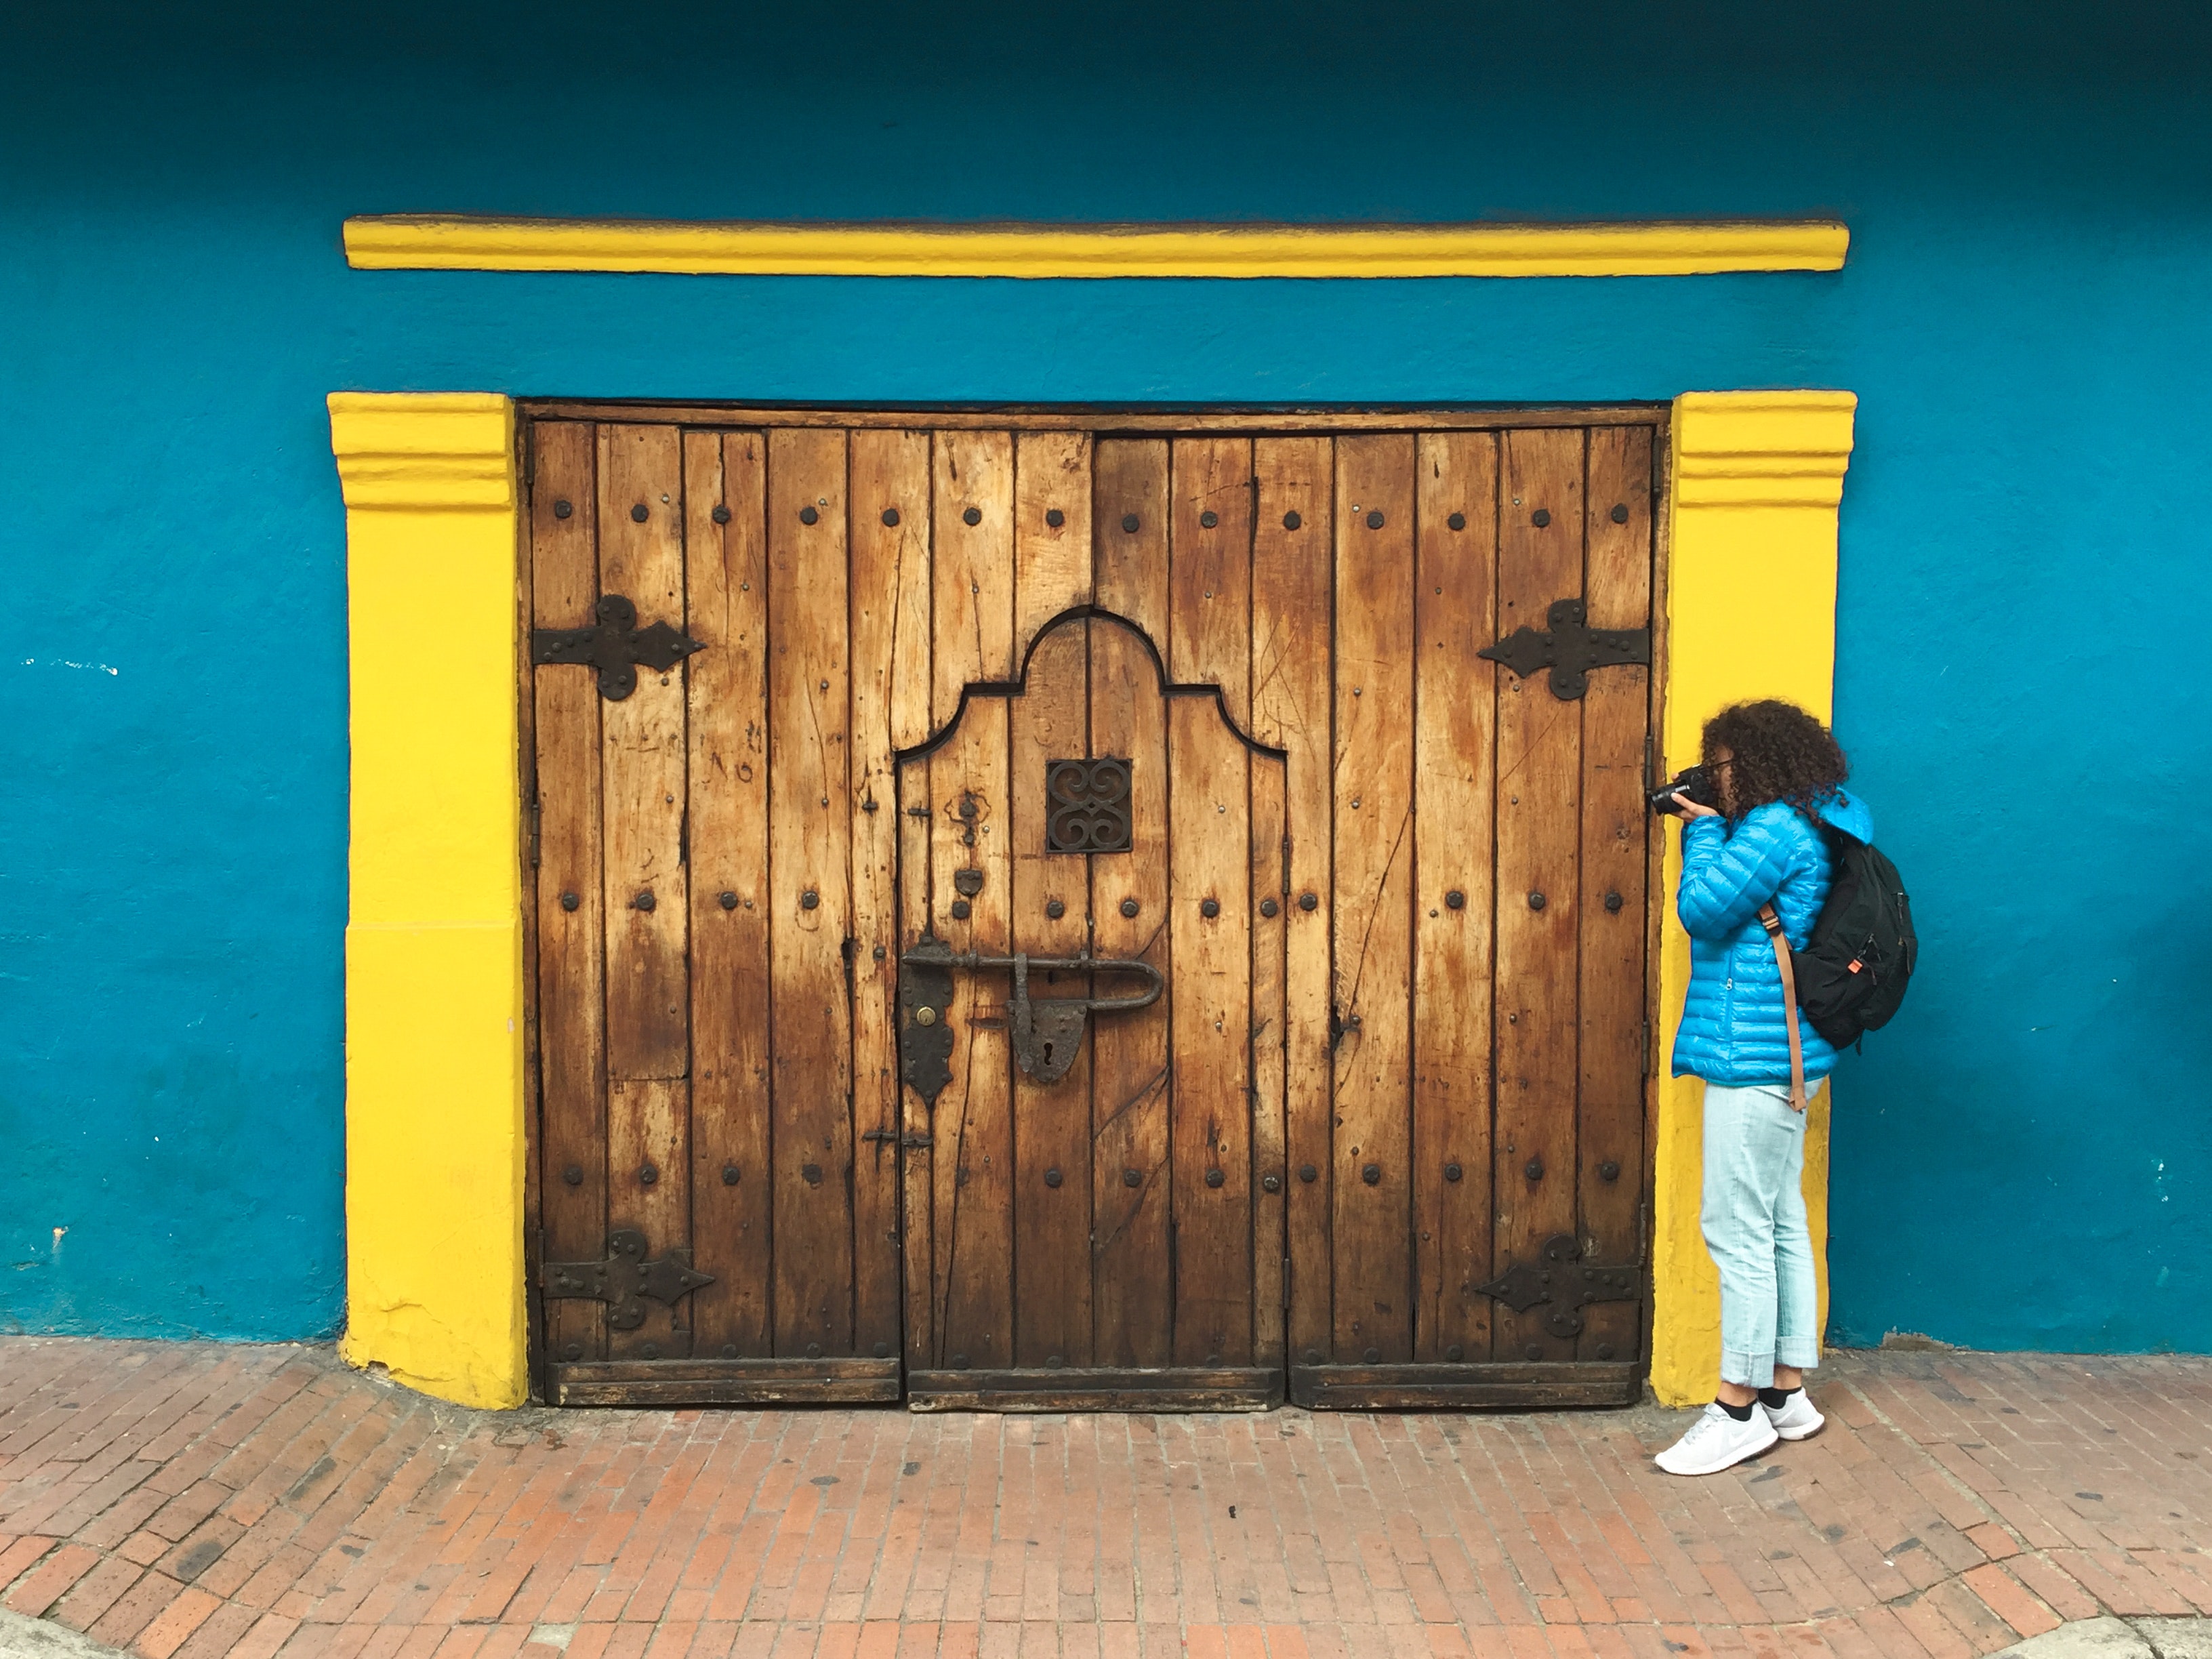
blue, yellow, green, red, wall, turquoise, door, majorelle blue, sky, Tints and shades, wood, facade, landscape, leisure, vacation, house, child